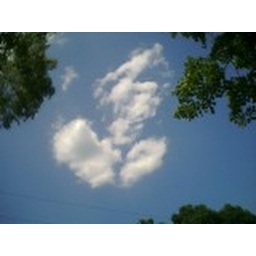
clouds in the sky